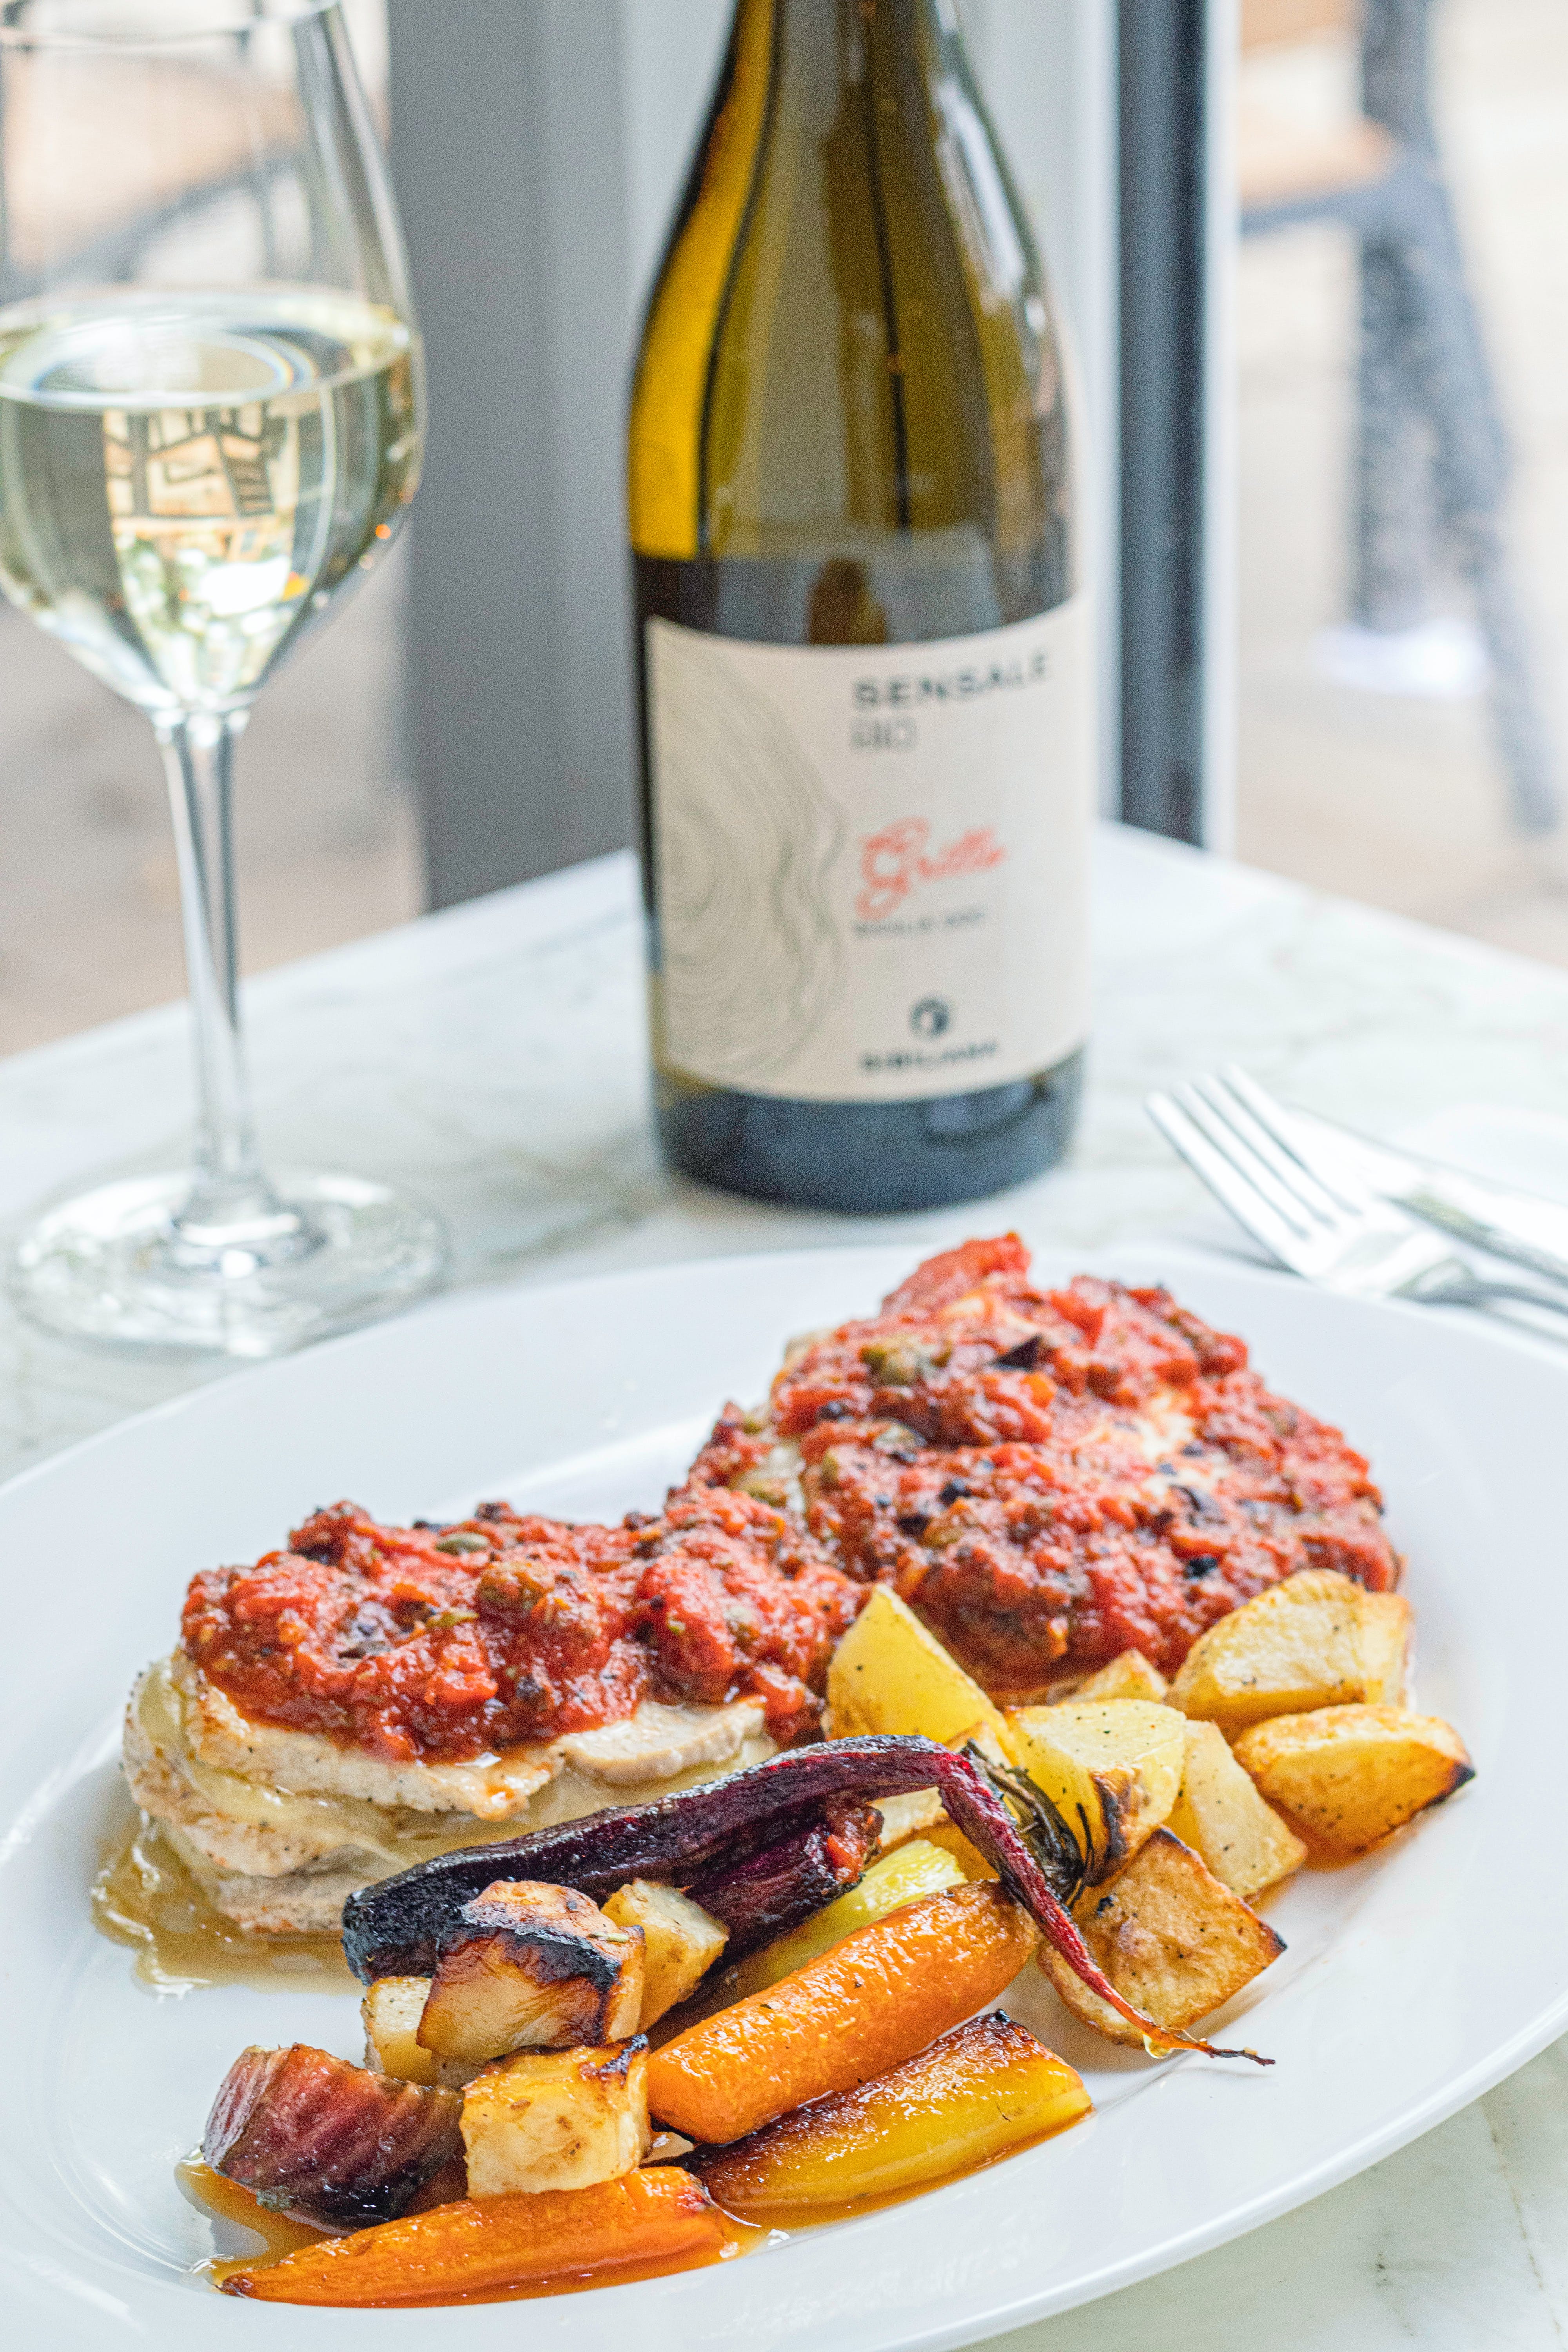
cake, food, tableware, bottle, table, ingredient, recipe, wine, wine glass, plate, cuisine, dish, stemware, produce, Debrecener, liquid, meat, drinkware, glass bottle, Morteau sausage, dessert wine, breakfast sausage, event, sweetness, aperitif, cooking, comfort food, barware, platter, delicacy, drink, junk food, alcohol, champagne stemware, wine bottle, finger food, sausage, la carte food, glass, white wine, dishware, snack, american food, culinary art, german food, breakfast, italian food, dessert, meal, red wine, side dish, knife, baked goods, supper, distilled beverage, superfood, longaniza, brunch